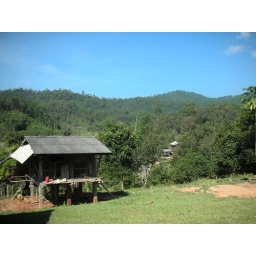
the hill tribes live without water in their houses. Now they enjoy some electricity thanks to solar panels